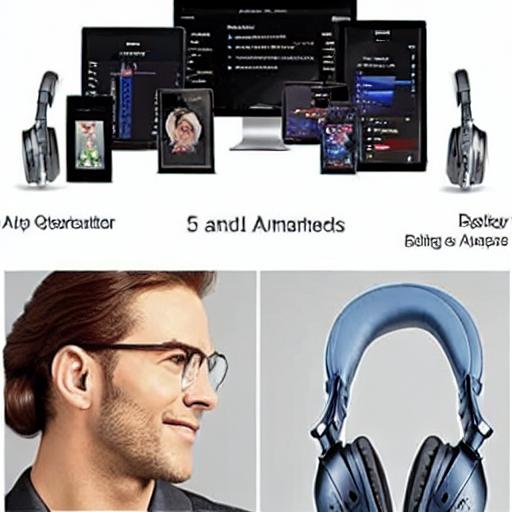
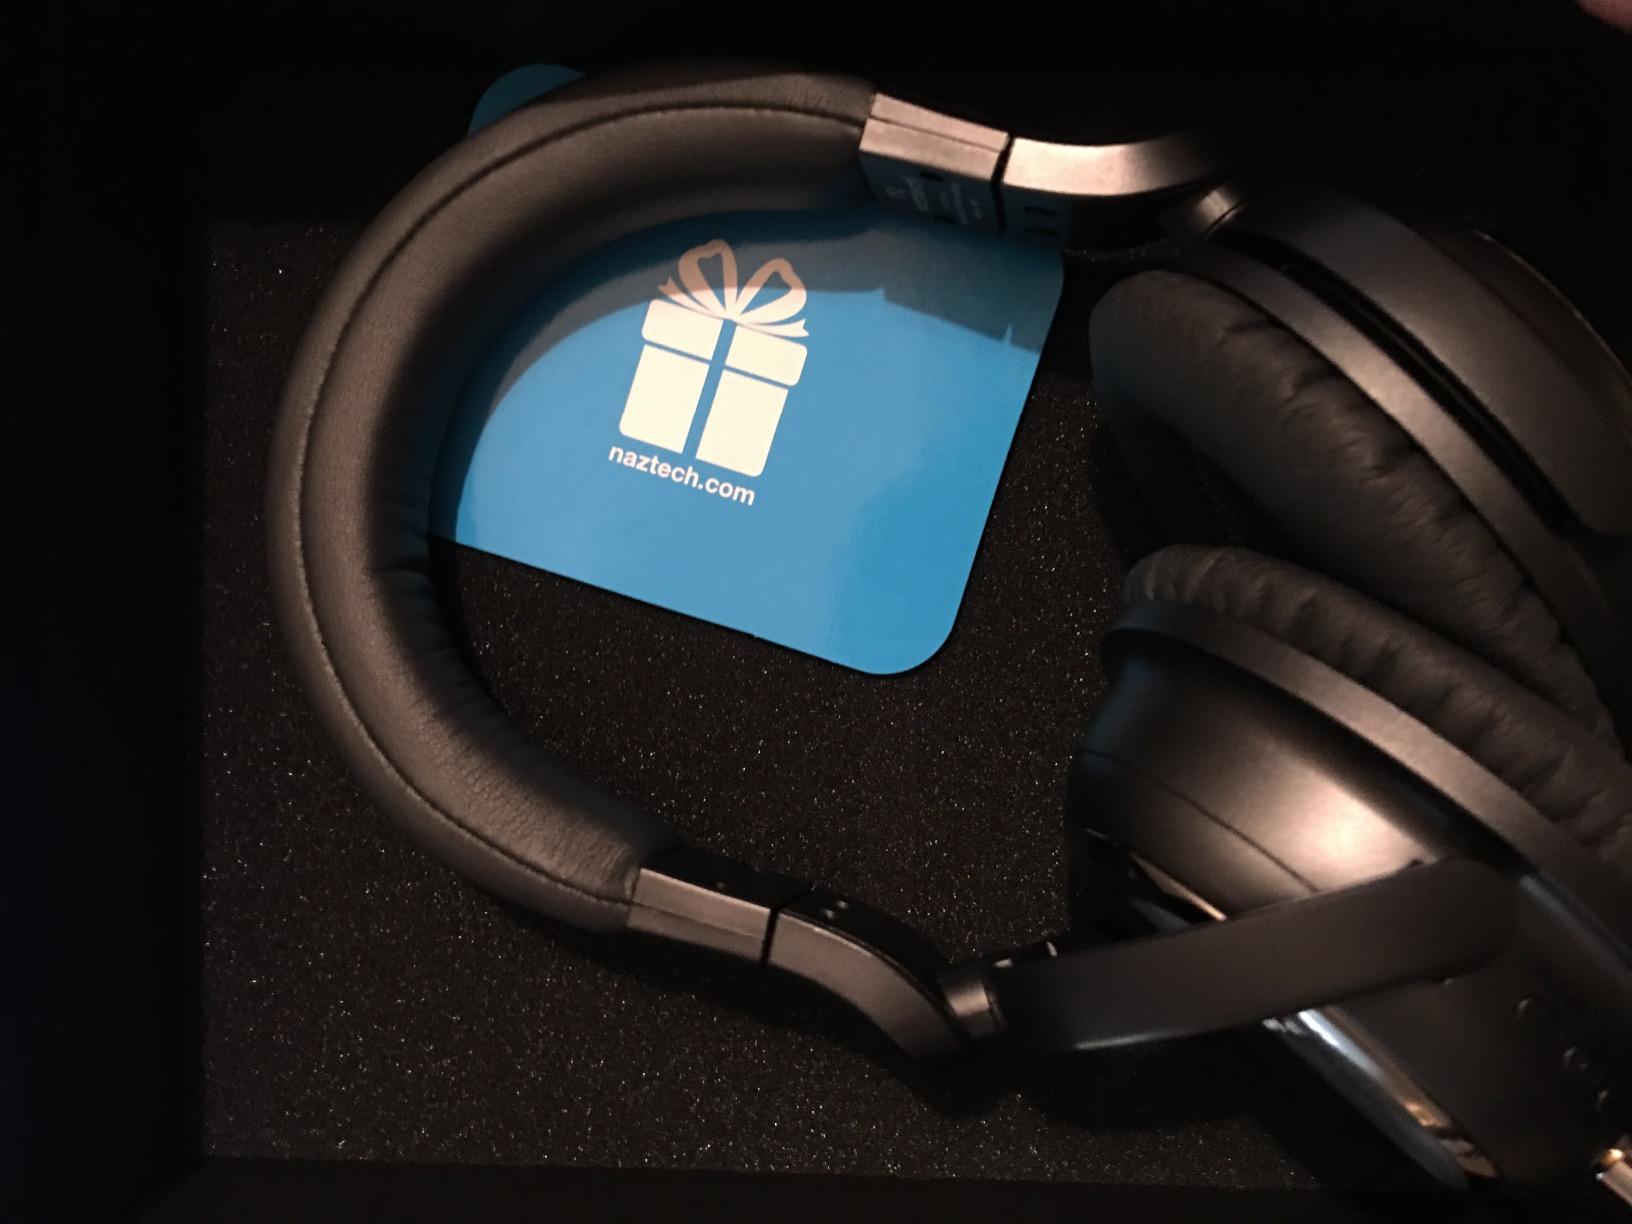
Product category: headphones
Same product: no